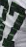
Number: 7